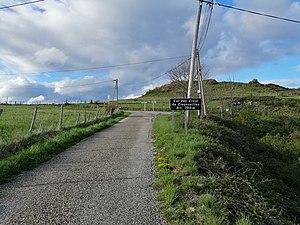
Col des croix de Creysseilles
Creysseilles est une commune française, située dans le département de l'Ardèche en région Auvergne-Rhône-Alpes. Cette dernière est localisée à cheval sur les bassins de l'Eyrieux et de l'Ouvèze. Ce petit village d'une centaine d'habitants est situé à une douzaine de kilomètres de Privas, la préfecture du département Ardéchois. Creysseilles dépend majoritairement de cette ville puisqu'elle fait partie intégrante de la Communauté d'Agglomération Privas Centre Ardèche, et de ses 42 communes.